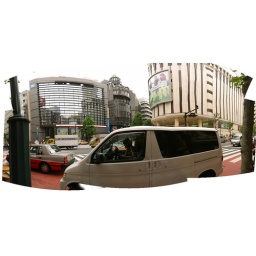
looking over the van to the evil building